Nottingham Suburban Railway

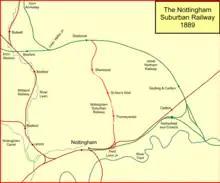
The Nottingham Suburban Railway in 1889

In 1875 the Great Northern Railway had opened the first part of its Derbyshire and Staffordshire extension, designed chiefly to get independent access to the coalfields of west Nottinghamshire and Derbyshire. Carrying coal south, to London and the southern counties was a lucrative business. In addition, the GNR had passenger business to Ilkeston, and to towns in the Leen Valley and beyond. The Great Northern Railway developed a traffic centre for its mineral business at Colwick, on the south-eastern side of Nottingham, and in time this was developed considerably as a marshalling point.